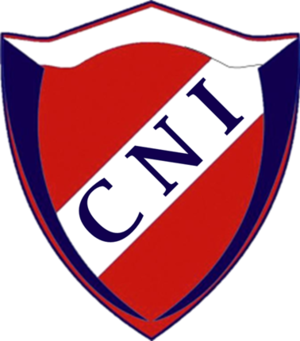
L'Institución Deportiva Colegio Nacional de Iquitos SA - couramment abrégé en CNI - est un club péruvien de football basé à Iquitos, dans le nord-est du Pérou.